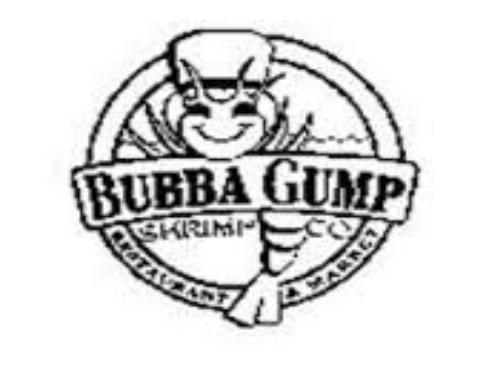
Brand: Bubba Gump Shrimp Company
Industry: Food